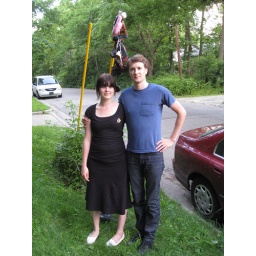
k+s are on a cross country road trip for the first 2 weeks of july. first stop: canoeing in AA!